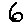
Label: 6